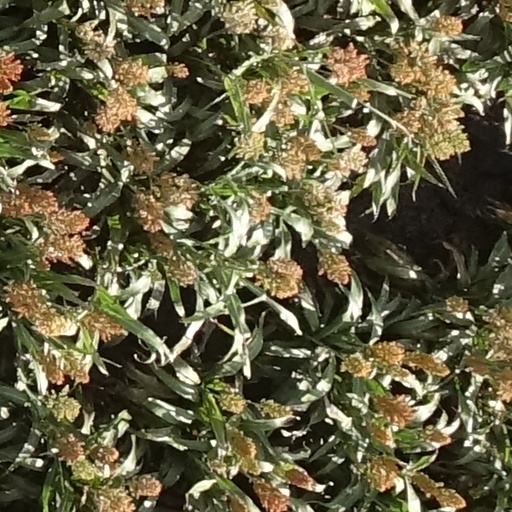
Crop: sorghum